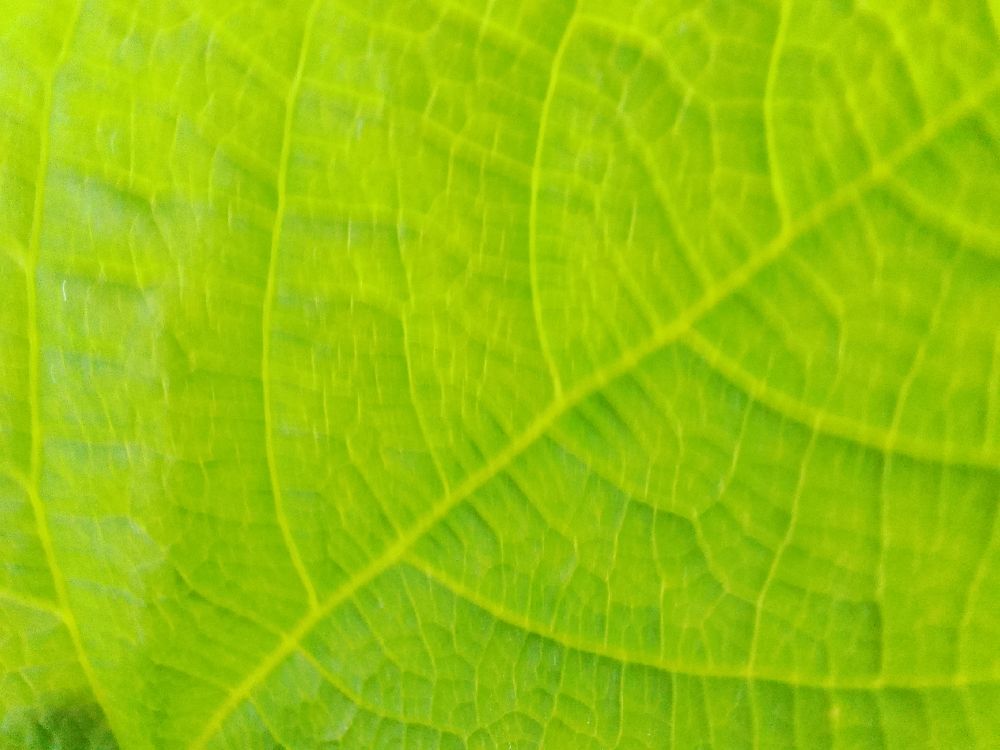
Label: healthy